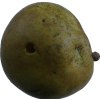
Label: pear